Rijsttafel
Also known as:
de - German: Indonesische Reistafel
es - Spanish: Rijsttafel
he - Hebrew: רייסטאפל
id - Indonesian: Rijsttafel
it - Italian: Rijsttafel
ja - Japanese: ライスターフェル
jv - Javanese: Rijsttafel
min - Minangkabau: Rijsttafel
ms - Malay: Rijsttafel
nl - Dutch: Rijsttafel
pl - Polish: Rijsttafel
ru - Russian: Рийстафель
uk - Ukrainian: Рійстафель
Category: side dish (rice, side dish)
Cuisine: Indonesian
Associated cuisines: Indonesian, Dutch, Belgian
Area: Indonesia, Netherlands, Belgium
Countries: Indonesia, Netherlands, Belgium
Region: Western Europe South Eastern Asia

The dish consists of many side dishes served in small portions, accompanied by rice prepared in several different ways. Popular side dishes include egg rolls, sambals, satay, fish, fruit, Vegetable, pickles, and nuts.

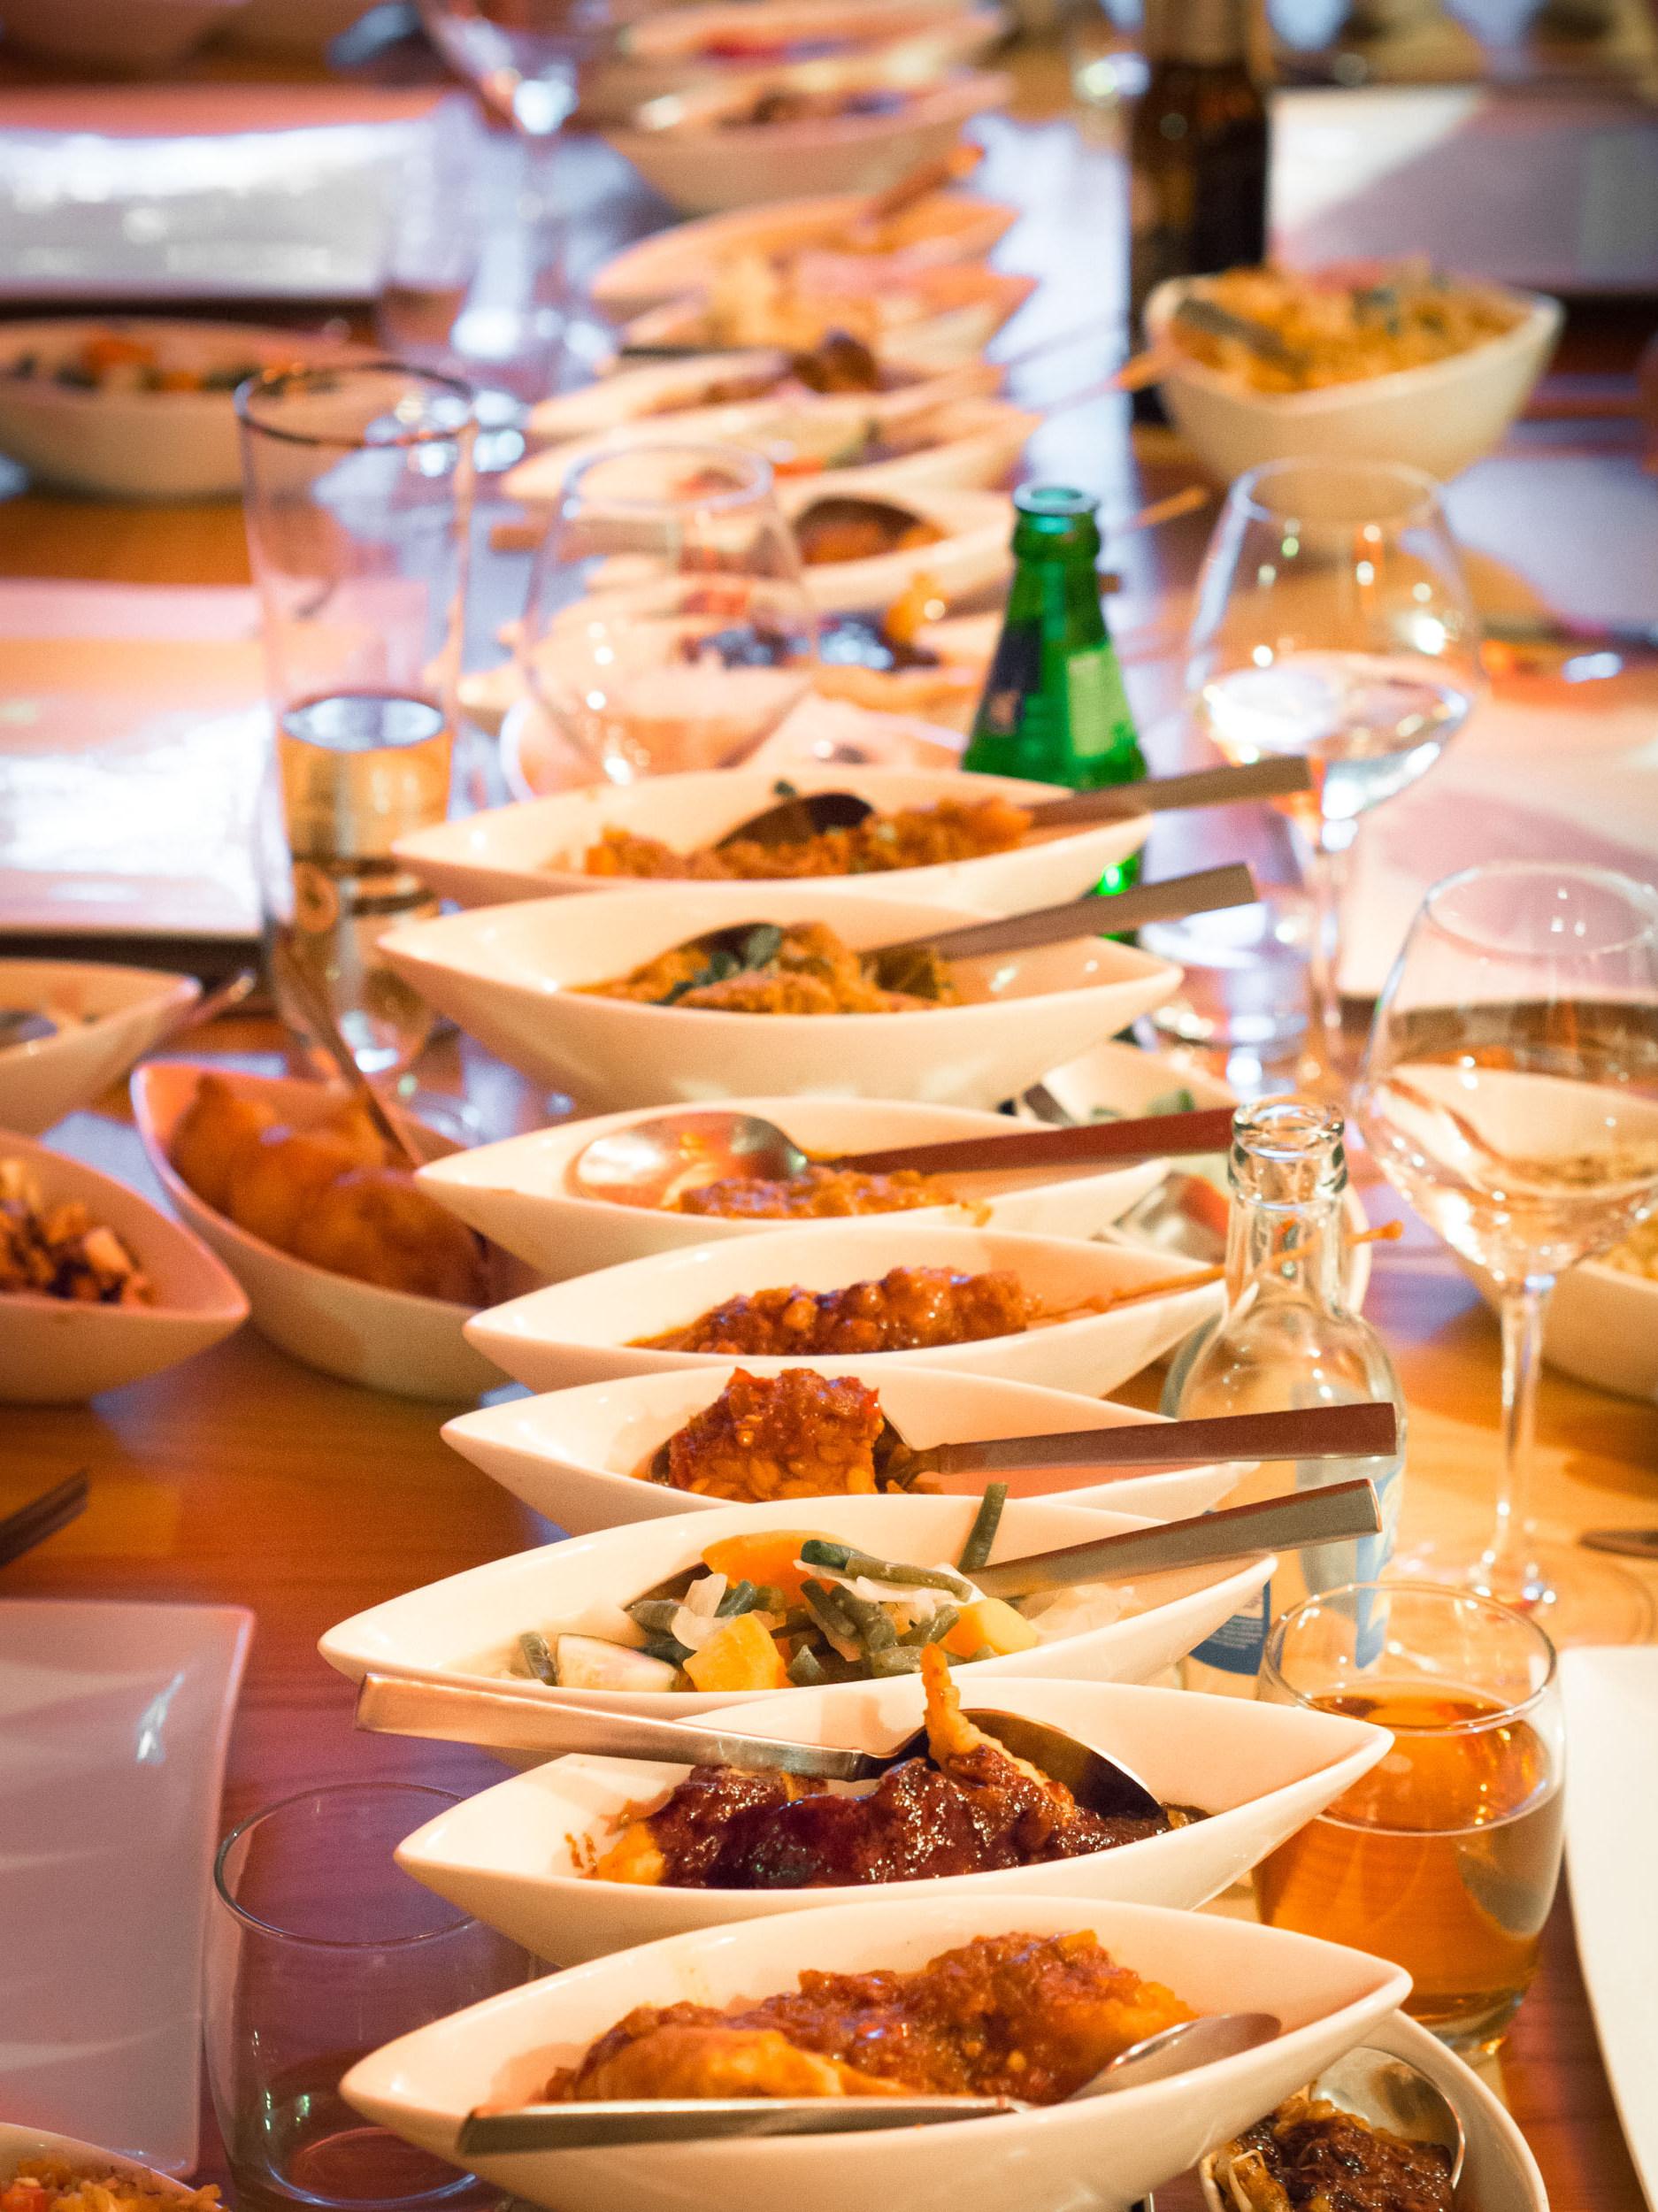
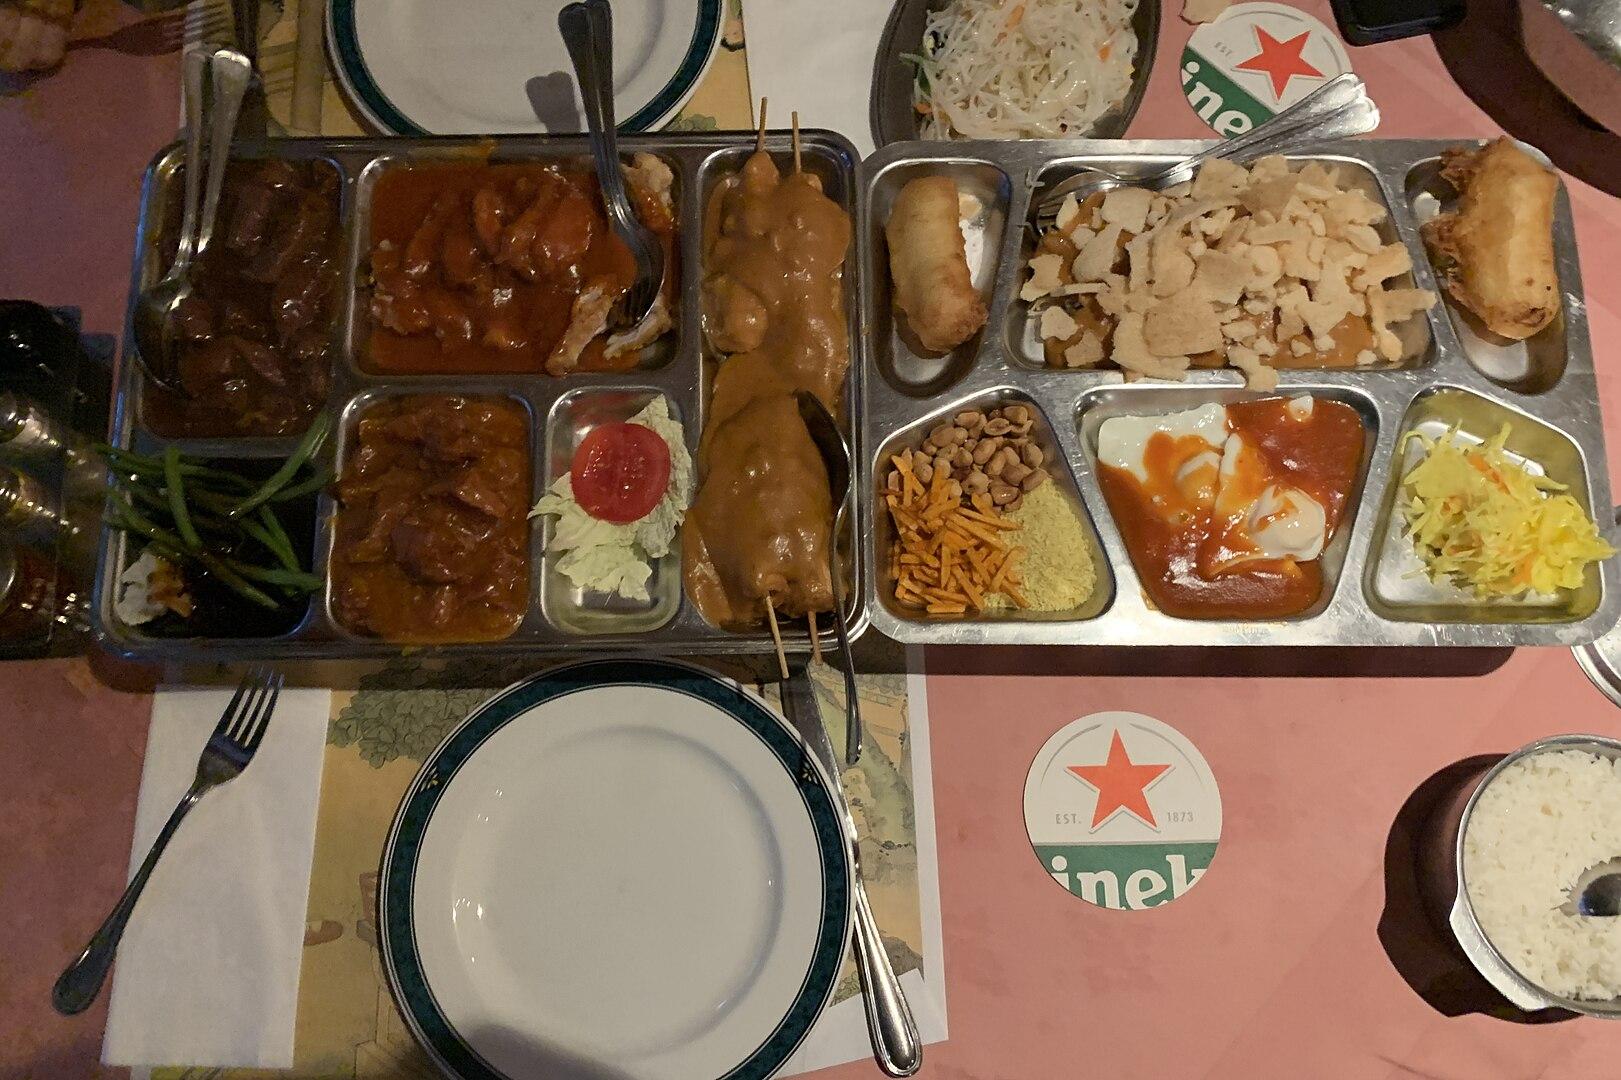